Villa Borghese gardens

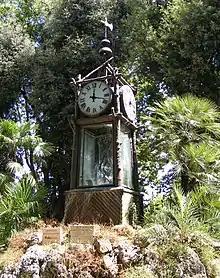
Hydrochronometer by Embriaco

The Borghese Balustrade was crafted by G di Gincome and P. Massoni in 1618 for the south forecourt of the "Casino Nobile". At the center opening there were two stone statues on top and fountains with shell-shaped basins below. The statues were a later addition from 1715 by Claude-Augustin Cayot. In 1882, President Chester A. Arthur appointed William Waldorf Astor Minister to Italy, a post he held until 1885. While living in Rome, Astor developed a lifelong passion for art and sculpture. In 1896, he purchased the balustrade and had it installed at his English estate Cliveden. It is a Grade II Listed Building. In 2004, a colony of small Mediterranean land snails of the species "Papillifera bidens" was discovered living on the Borghese Balustrade. Presumably, this species, new to the English fauna, was accidentally imported along with the balustrade in the late 19th century and managed to survive the intervening winters to the present day.